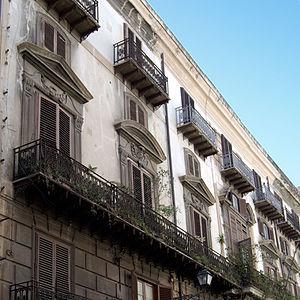
Le palais Isnello, également connu sous les noms de palais Termine d'Isnello ou palais Sant'Antimo al Cassaro, est un palais du XVIIIᵉ siècle, situé sur le Cassaro, à la limite nord du quartier de la Kalsa, à Palerme, en Sicile.